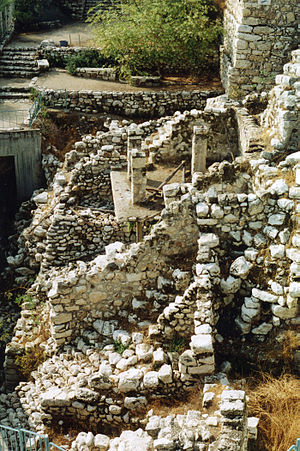
Davidsbyen
Ruiner i Davidsbyen
Davidsbyen er et arkæologisk område i Jerusalem, beliggende ved det sydøstlige hjørne af bymuren om den Gamle by i Jerusalem. Israelske arkæologer hævder at Kong Davids palads lå her, og området rummer også en vandtunnel, der tilskrives kongen Ezekias.